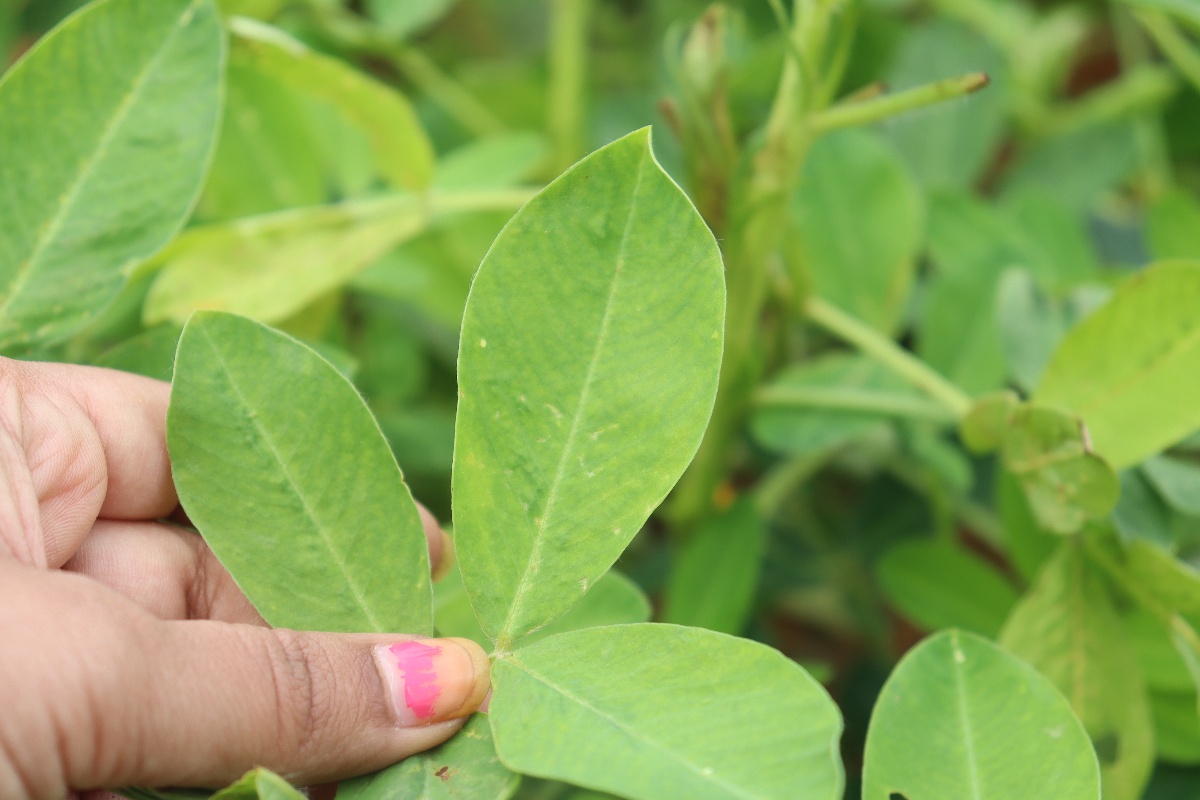
Label: early_leaf_spot